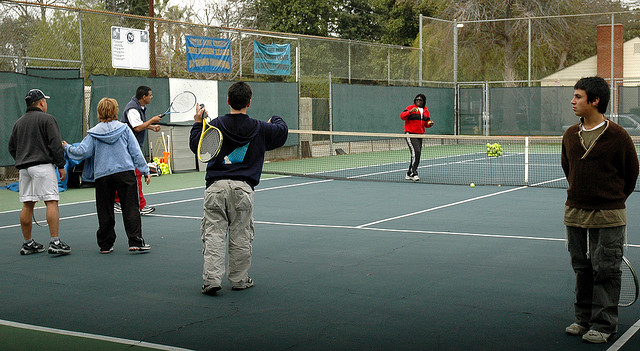
xung quan sân bóng là hàng rào kẽm màu trắng